Palindrome tree

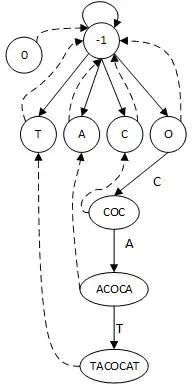
Palindrome Tree example for TACOCAT, where solid lines are character edges and dashed lines are suffix edges

Like most trees, a palindrome tree consists of vertices and directed edges. Each vertex in the tree represents a palindrome (e.g. 'tacocat') but only stores the length of the palindrome, and each edge represents either a character or a suffix. The character edges represent that when the character is appended to both ends of the palindrome represented by the source vertex, the palindrome in the destination vertex is created (e.g. an edge labeled 't' would connect the source vertex 'acoca' to the destination vertex 'tacocat'). The suffix edge connects each palindrome to the largest palindrome suffix it possesses (in the previous example 'tacocat' would have a suffix edge to 't', and 'atacocata' would have a suffix link to 'ata'). Where palindrome trees differ from regular trees, is that they have two roots (as they are in fact two separate trees). The two roots represent palindromes of length −1, and 0. That is, if the character 'a' is appended to both roots the tree will produce 'a' and 'aa' respectively. Since each edge adds (or removes) an even number of characters, the two trees are only ever connected by suffix edges.